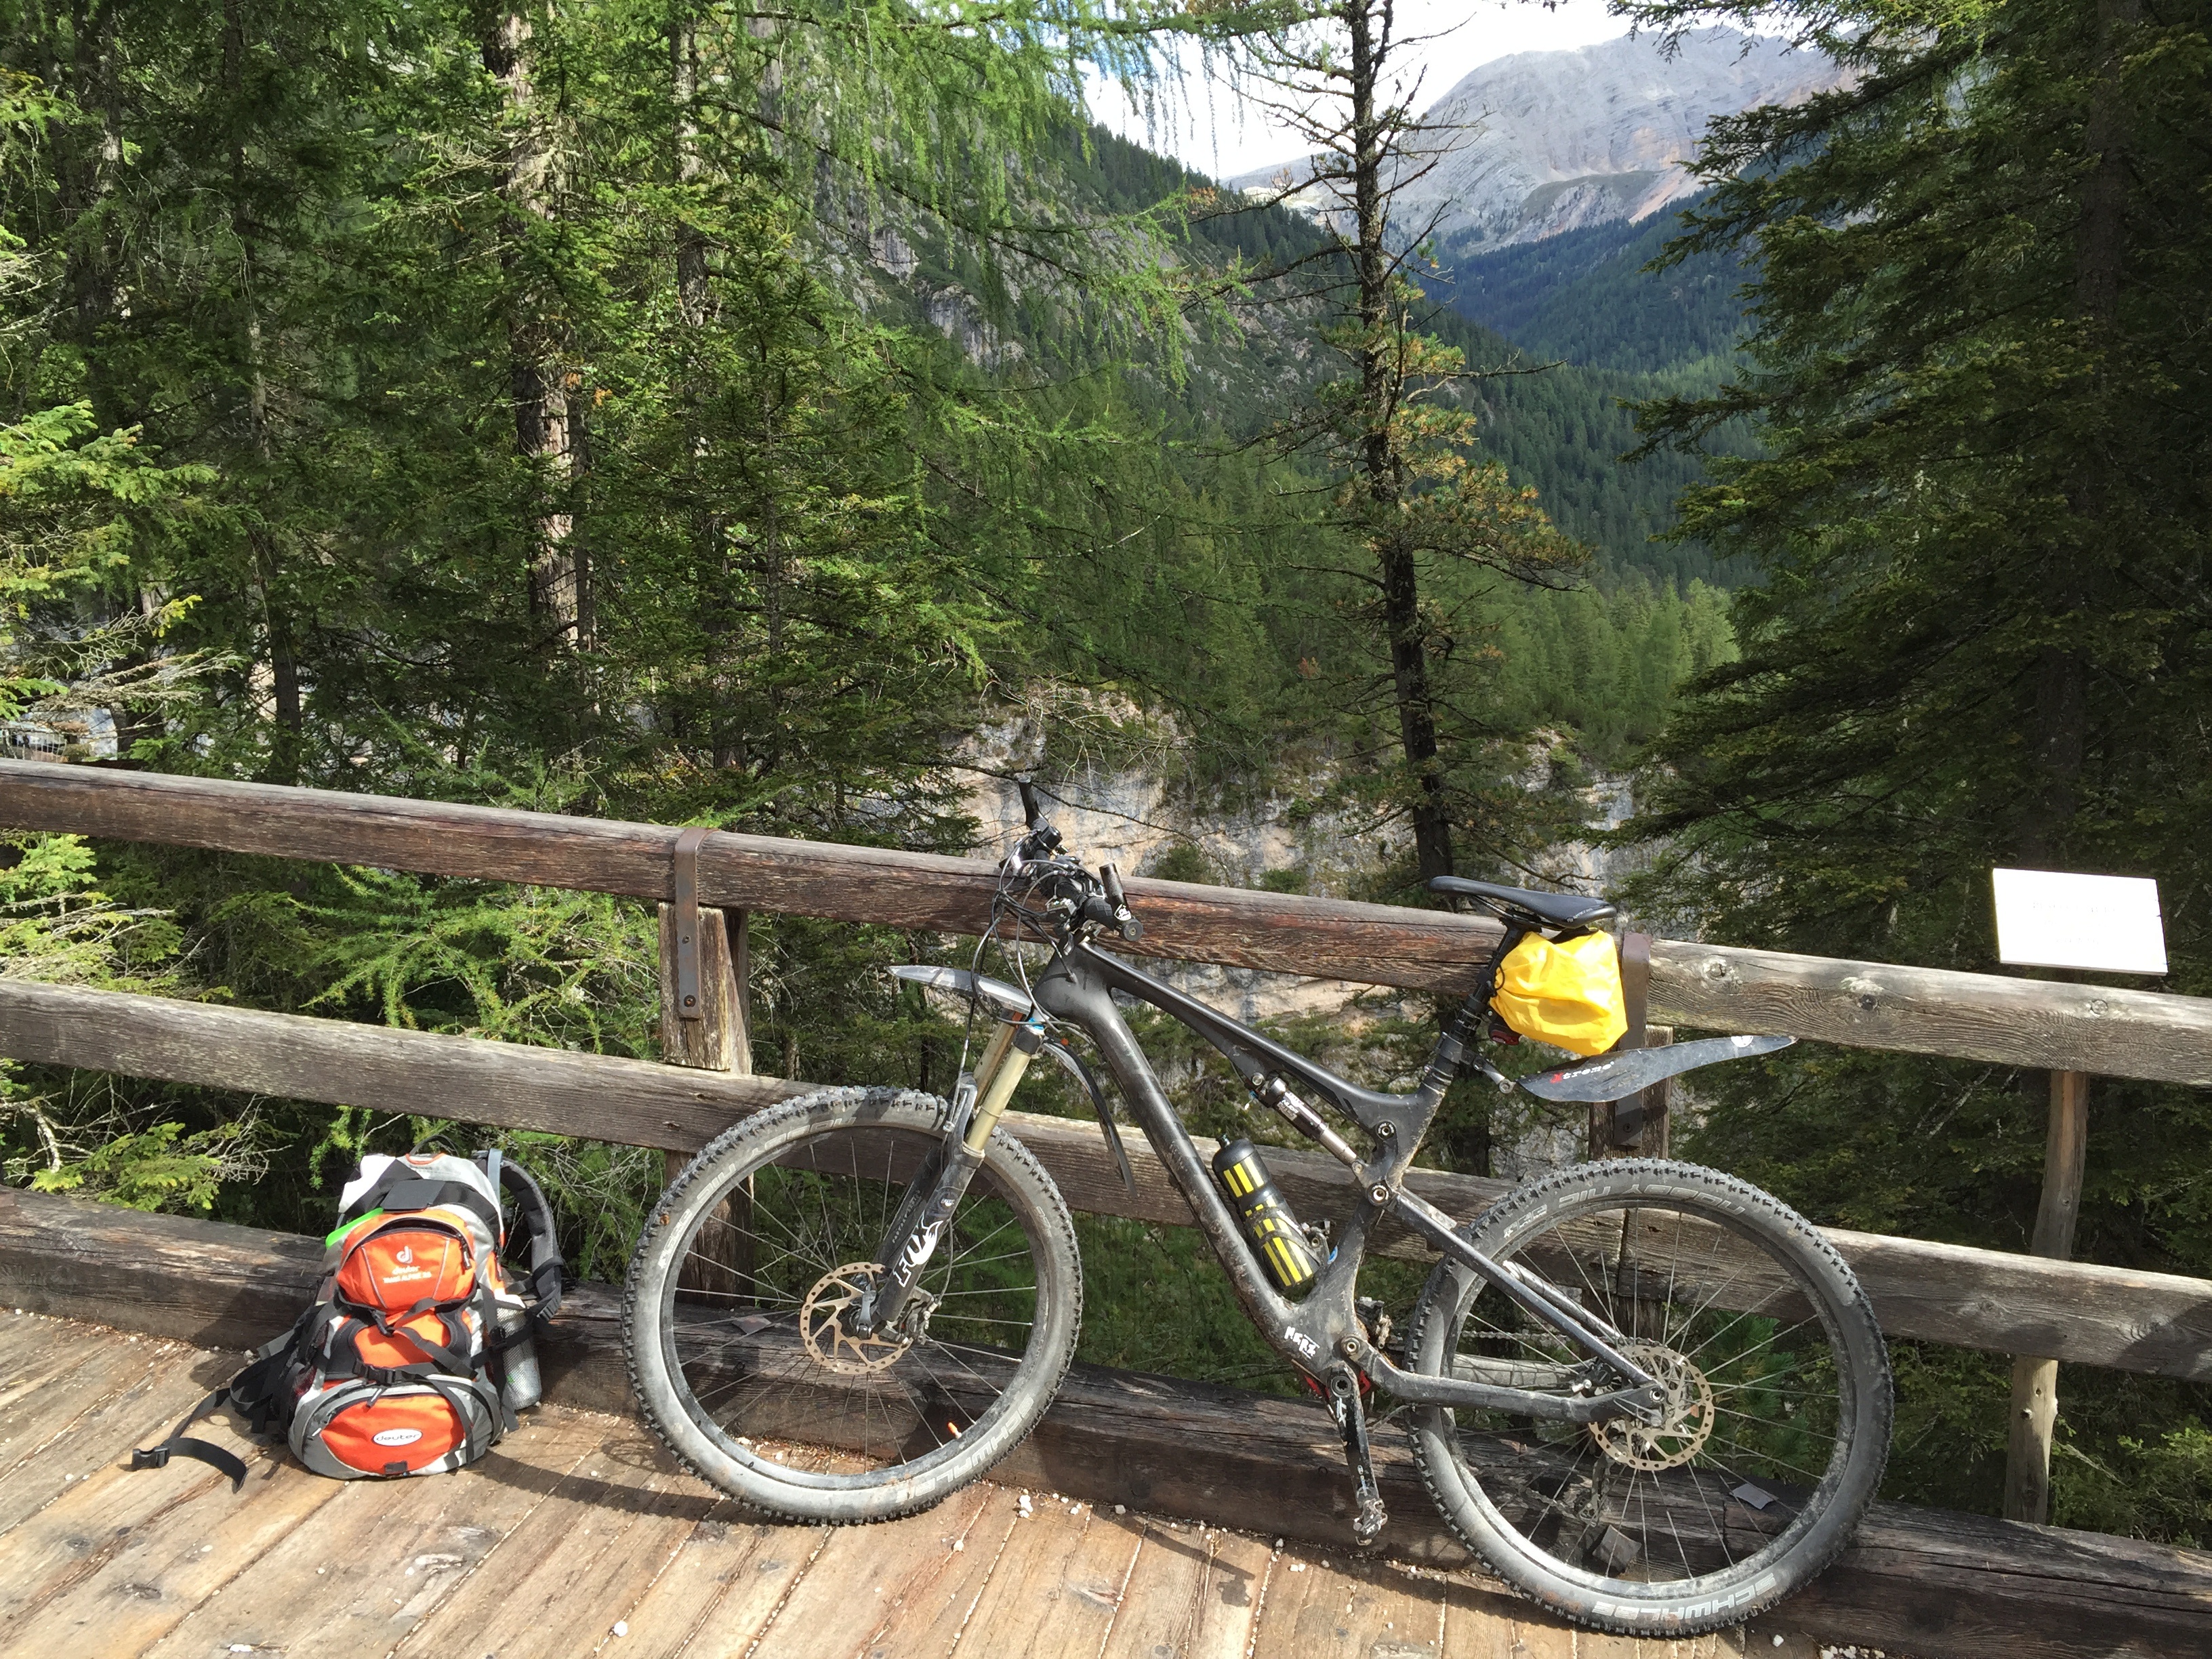
forest, trail, sport, bicycle, bike, vehicle, exit, black, extreme sport, sports equipment, mountain bike, cycling, mountains, freeride, interruption, mountain biking, land vehicle, cycle sport, downhill mountain biking